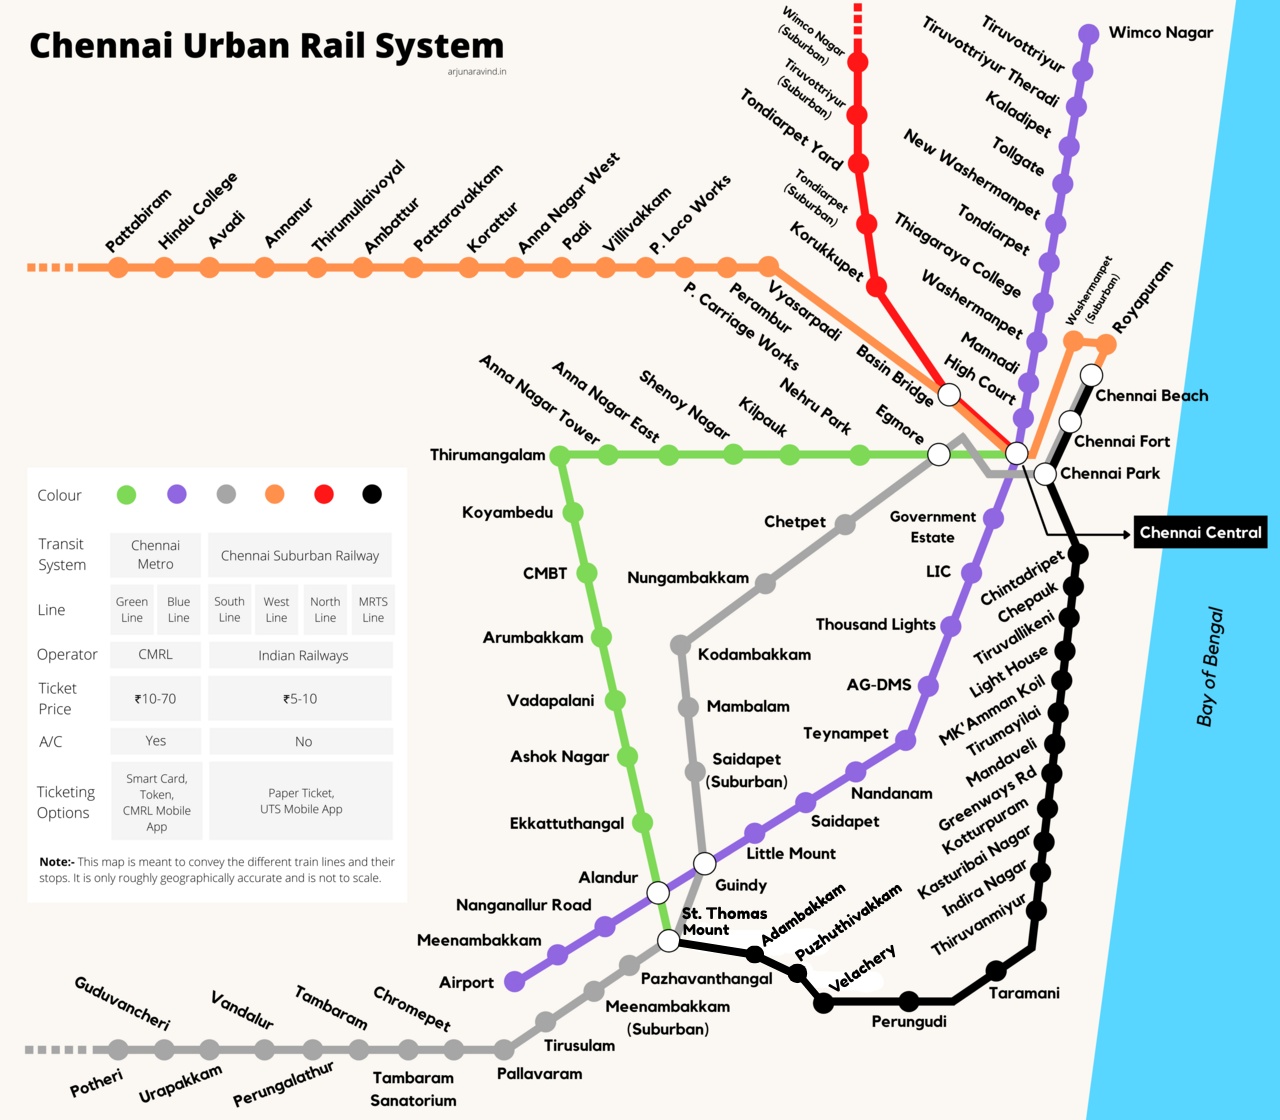
Chennai city suburban, MRTS, Metro system and its stations